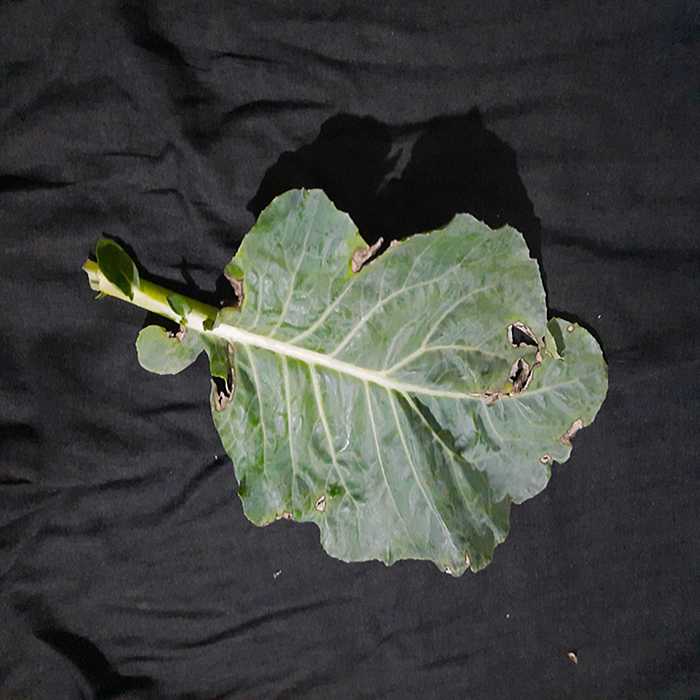
Plant: Cauliflower
Label: Downy mildew